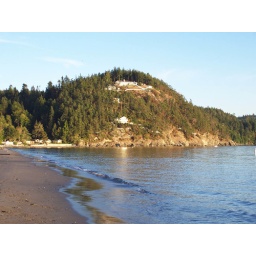
On the beach below Jamie's house